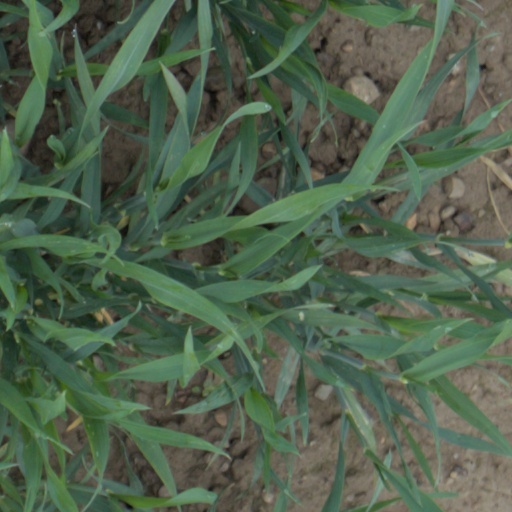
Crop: wheat